Richard Graham-Vivian

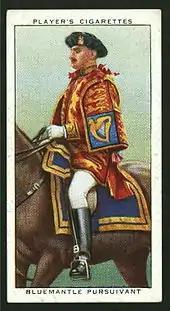
Richard Graham-Vivian as Bluemantle Pursuivant at the coronation of King George VI and Queen Elizabeth in 1937.

Richard Preston Graham-Vivian (10 August 1896 – 1979) was a long-serving English officer of arms at the College of Arms in London. He was the younger son of Sir Richard James Graham, 4th Baronet, and Lady Mabel Cynthia Duncombe.